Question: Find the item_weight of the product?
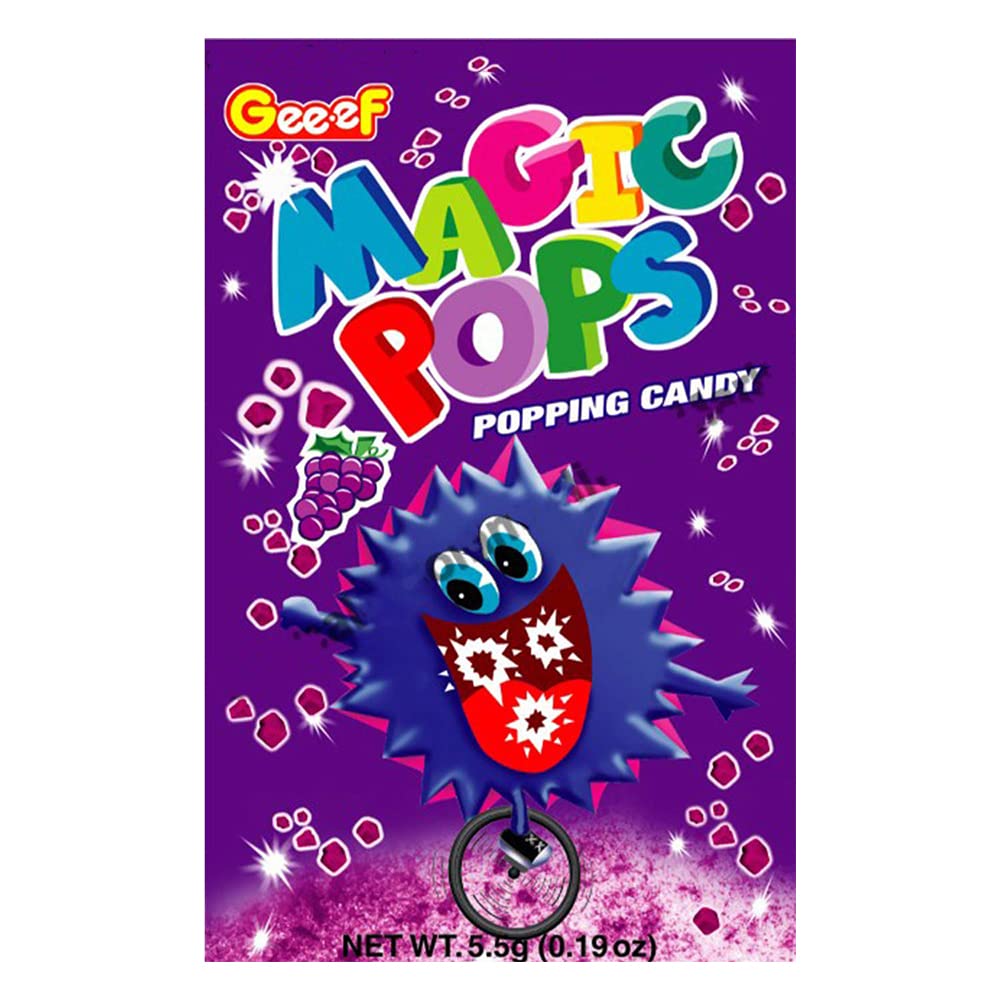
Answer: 0.19 ounce